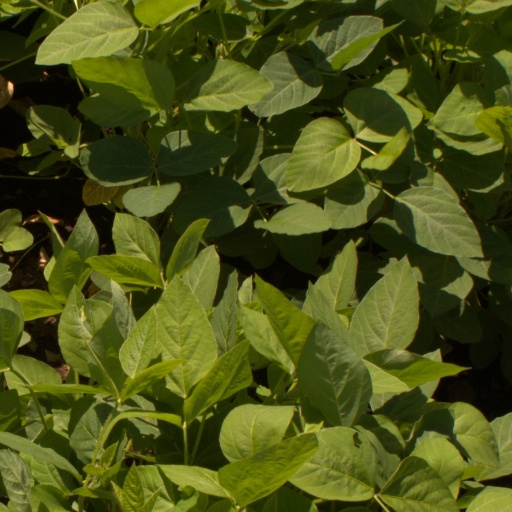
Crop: soybean